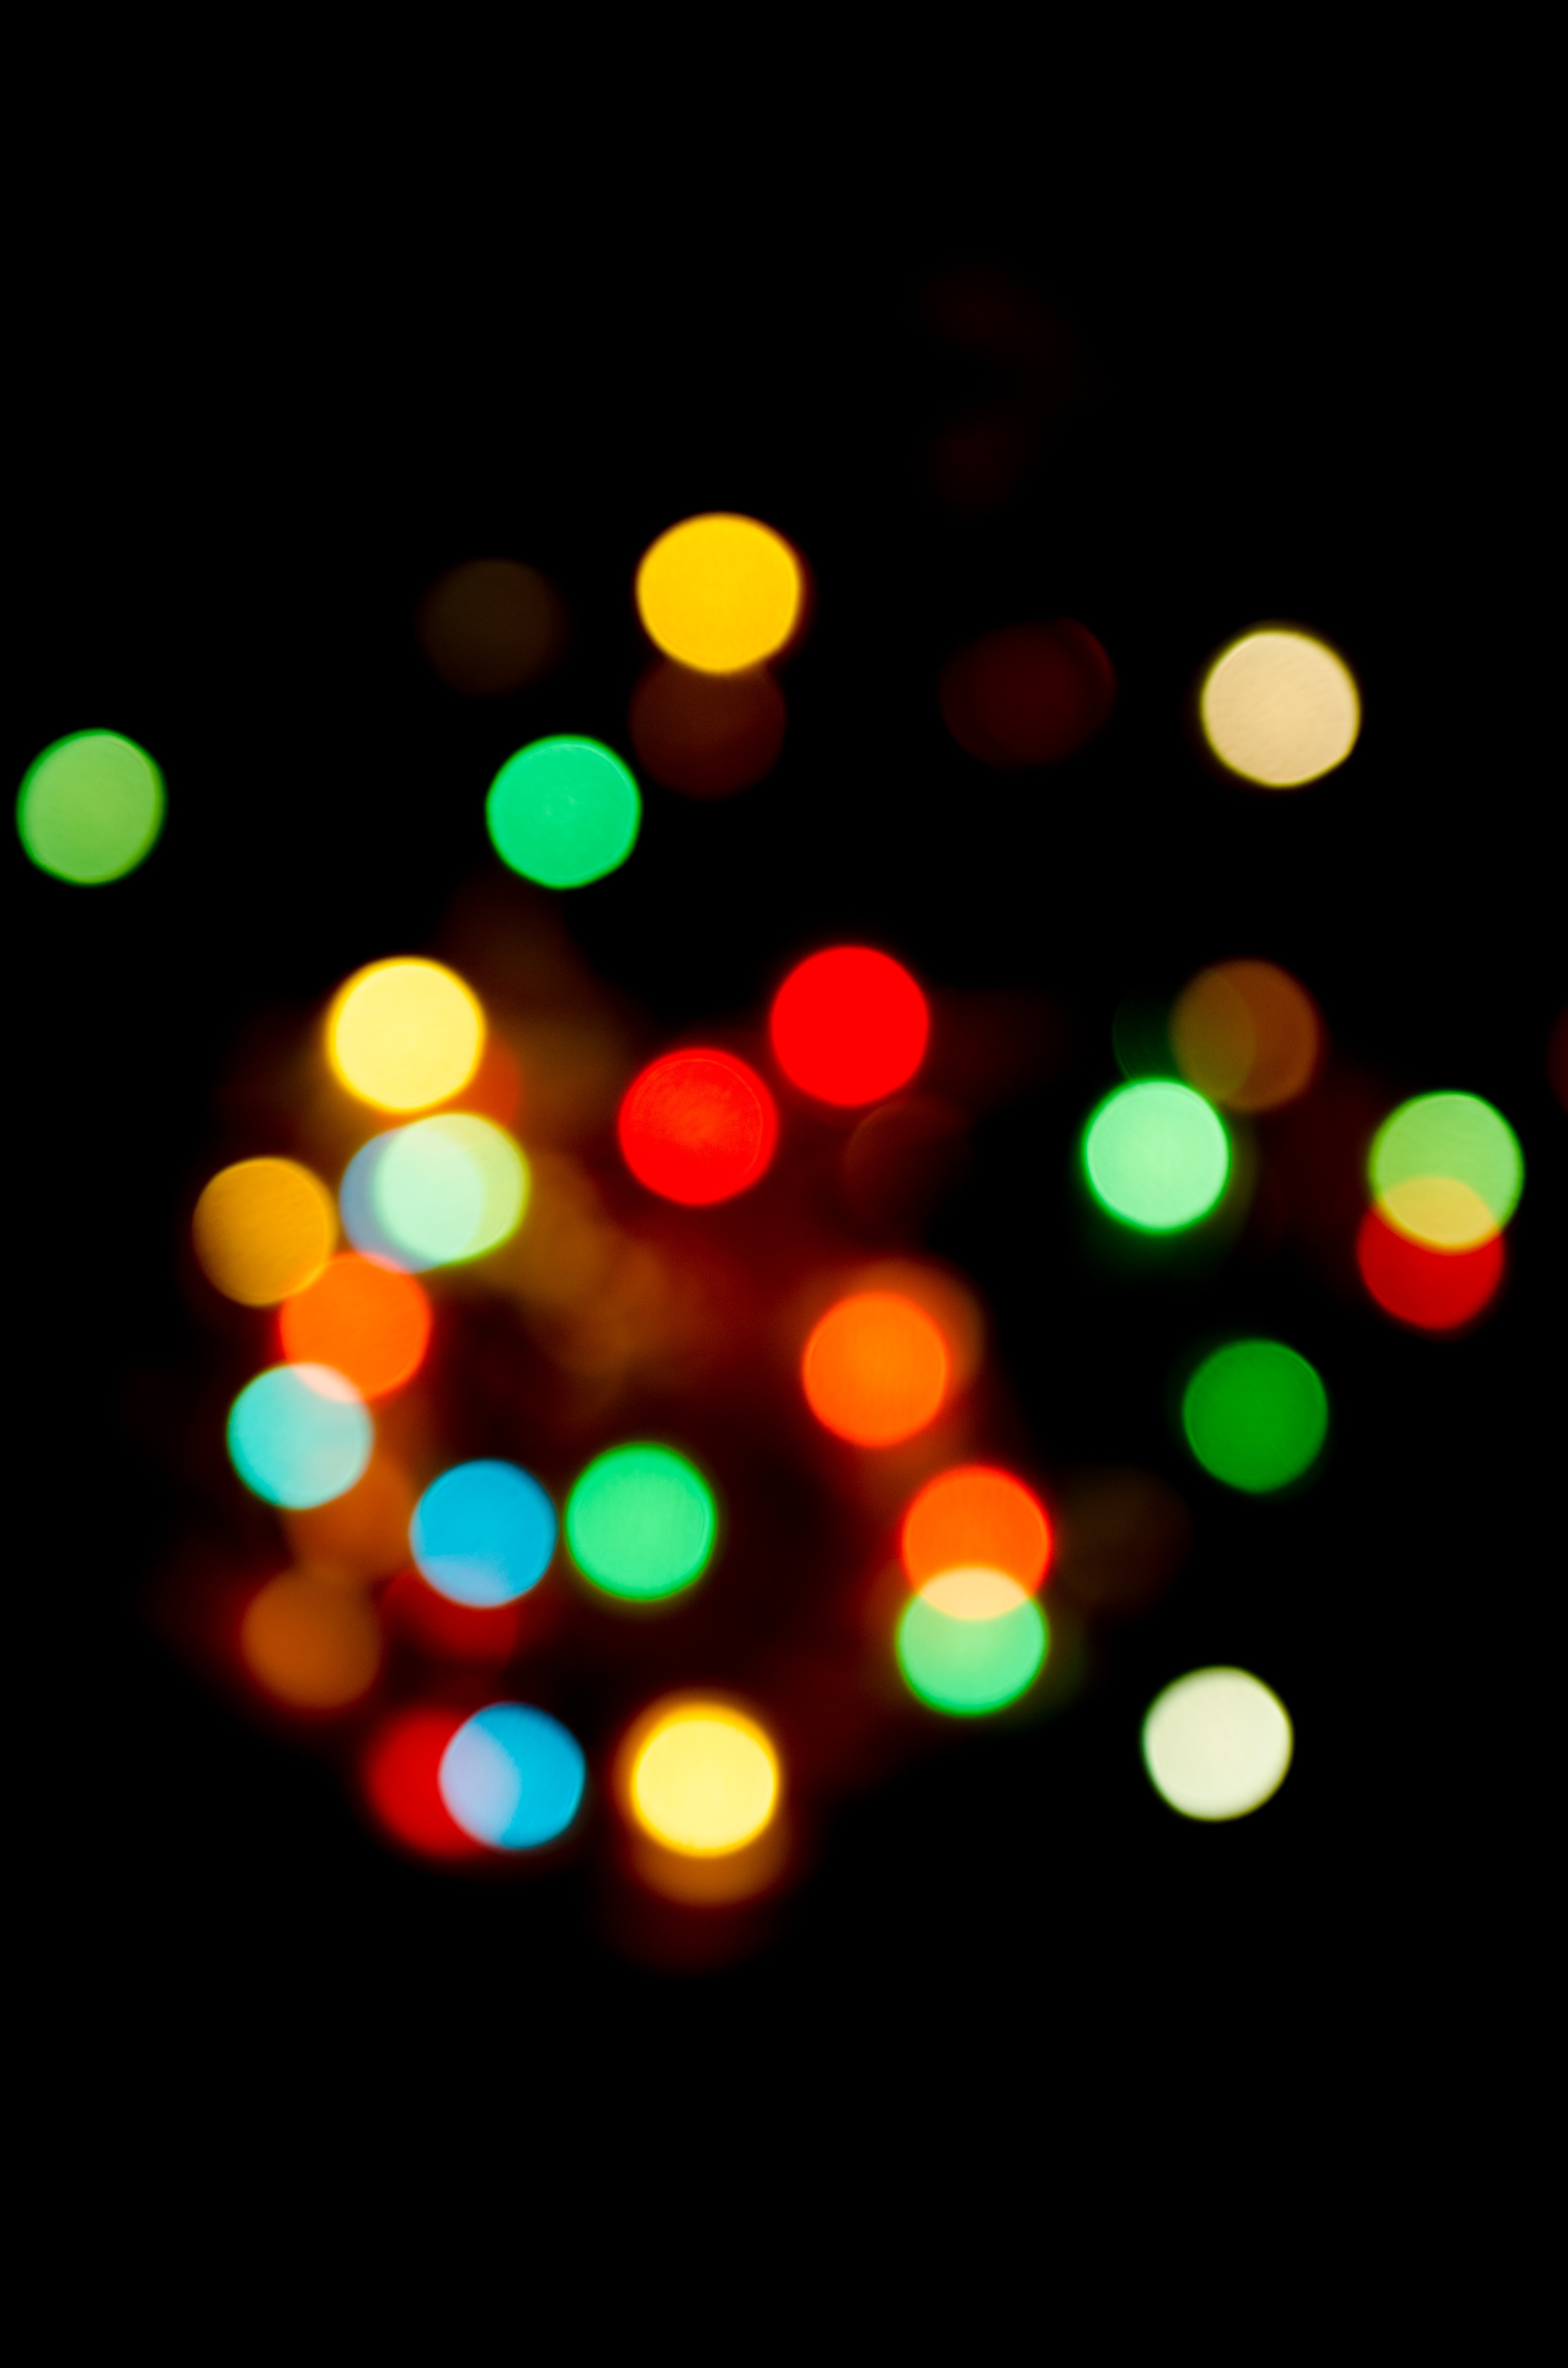
light, bokeh, blur, number, color, darkness, christmas, lighting, new year, circle, christmas decoration, lights, colors, shape